E. Honda

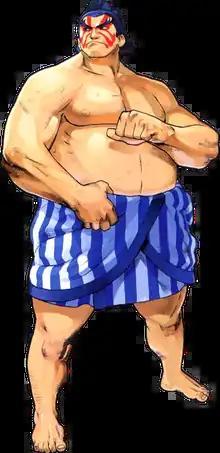
E. Honda in "Street Fighter Alpha 3" (1998)

, better known as E. Honda, is a character created by Capcom for the "Street Fighter" fighting game series. Introduced in "" as part of the starting lineup, he has appeared in "Street Fighter Alpha 3", "Street Fighter IV" and the "Capcom vs. SNK" series, and made several cameos. Honda is a professional sumo wrestler and "sentō" proprietor. He is one of the original eight playable characters in "Street Fighter II", representing Japan alongside Ryu.